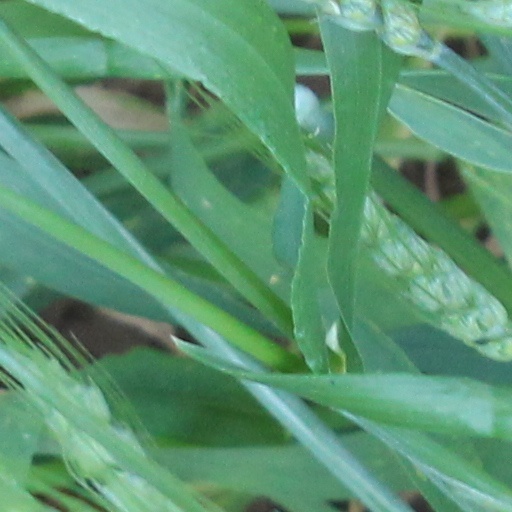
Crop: wheat